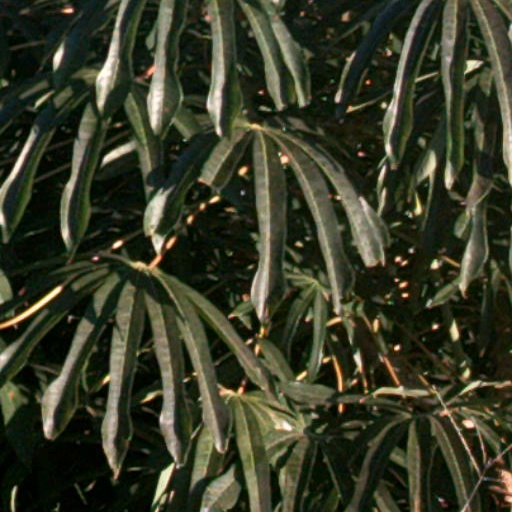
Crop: cassava